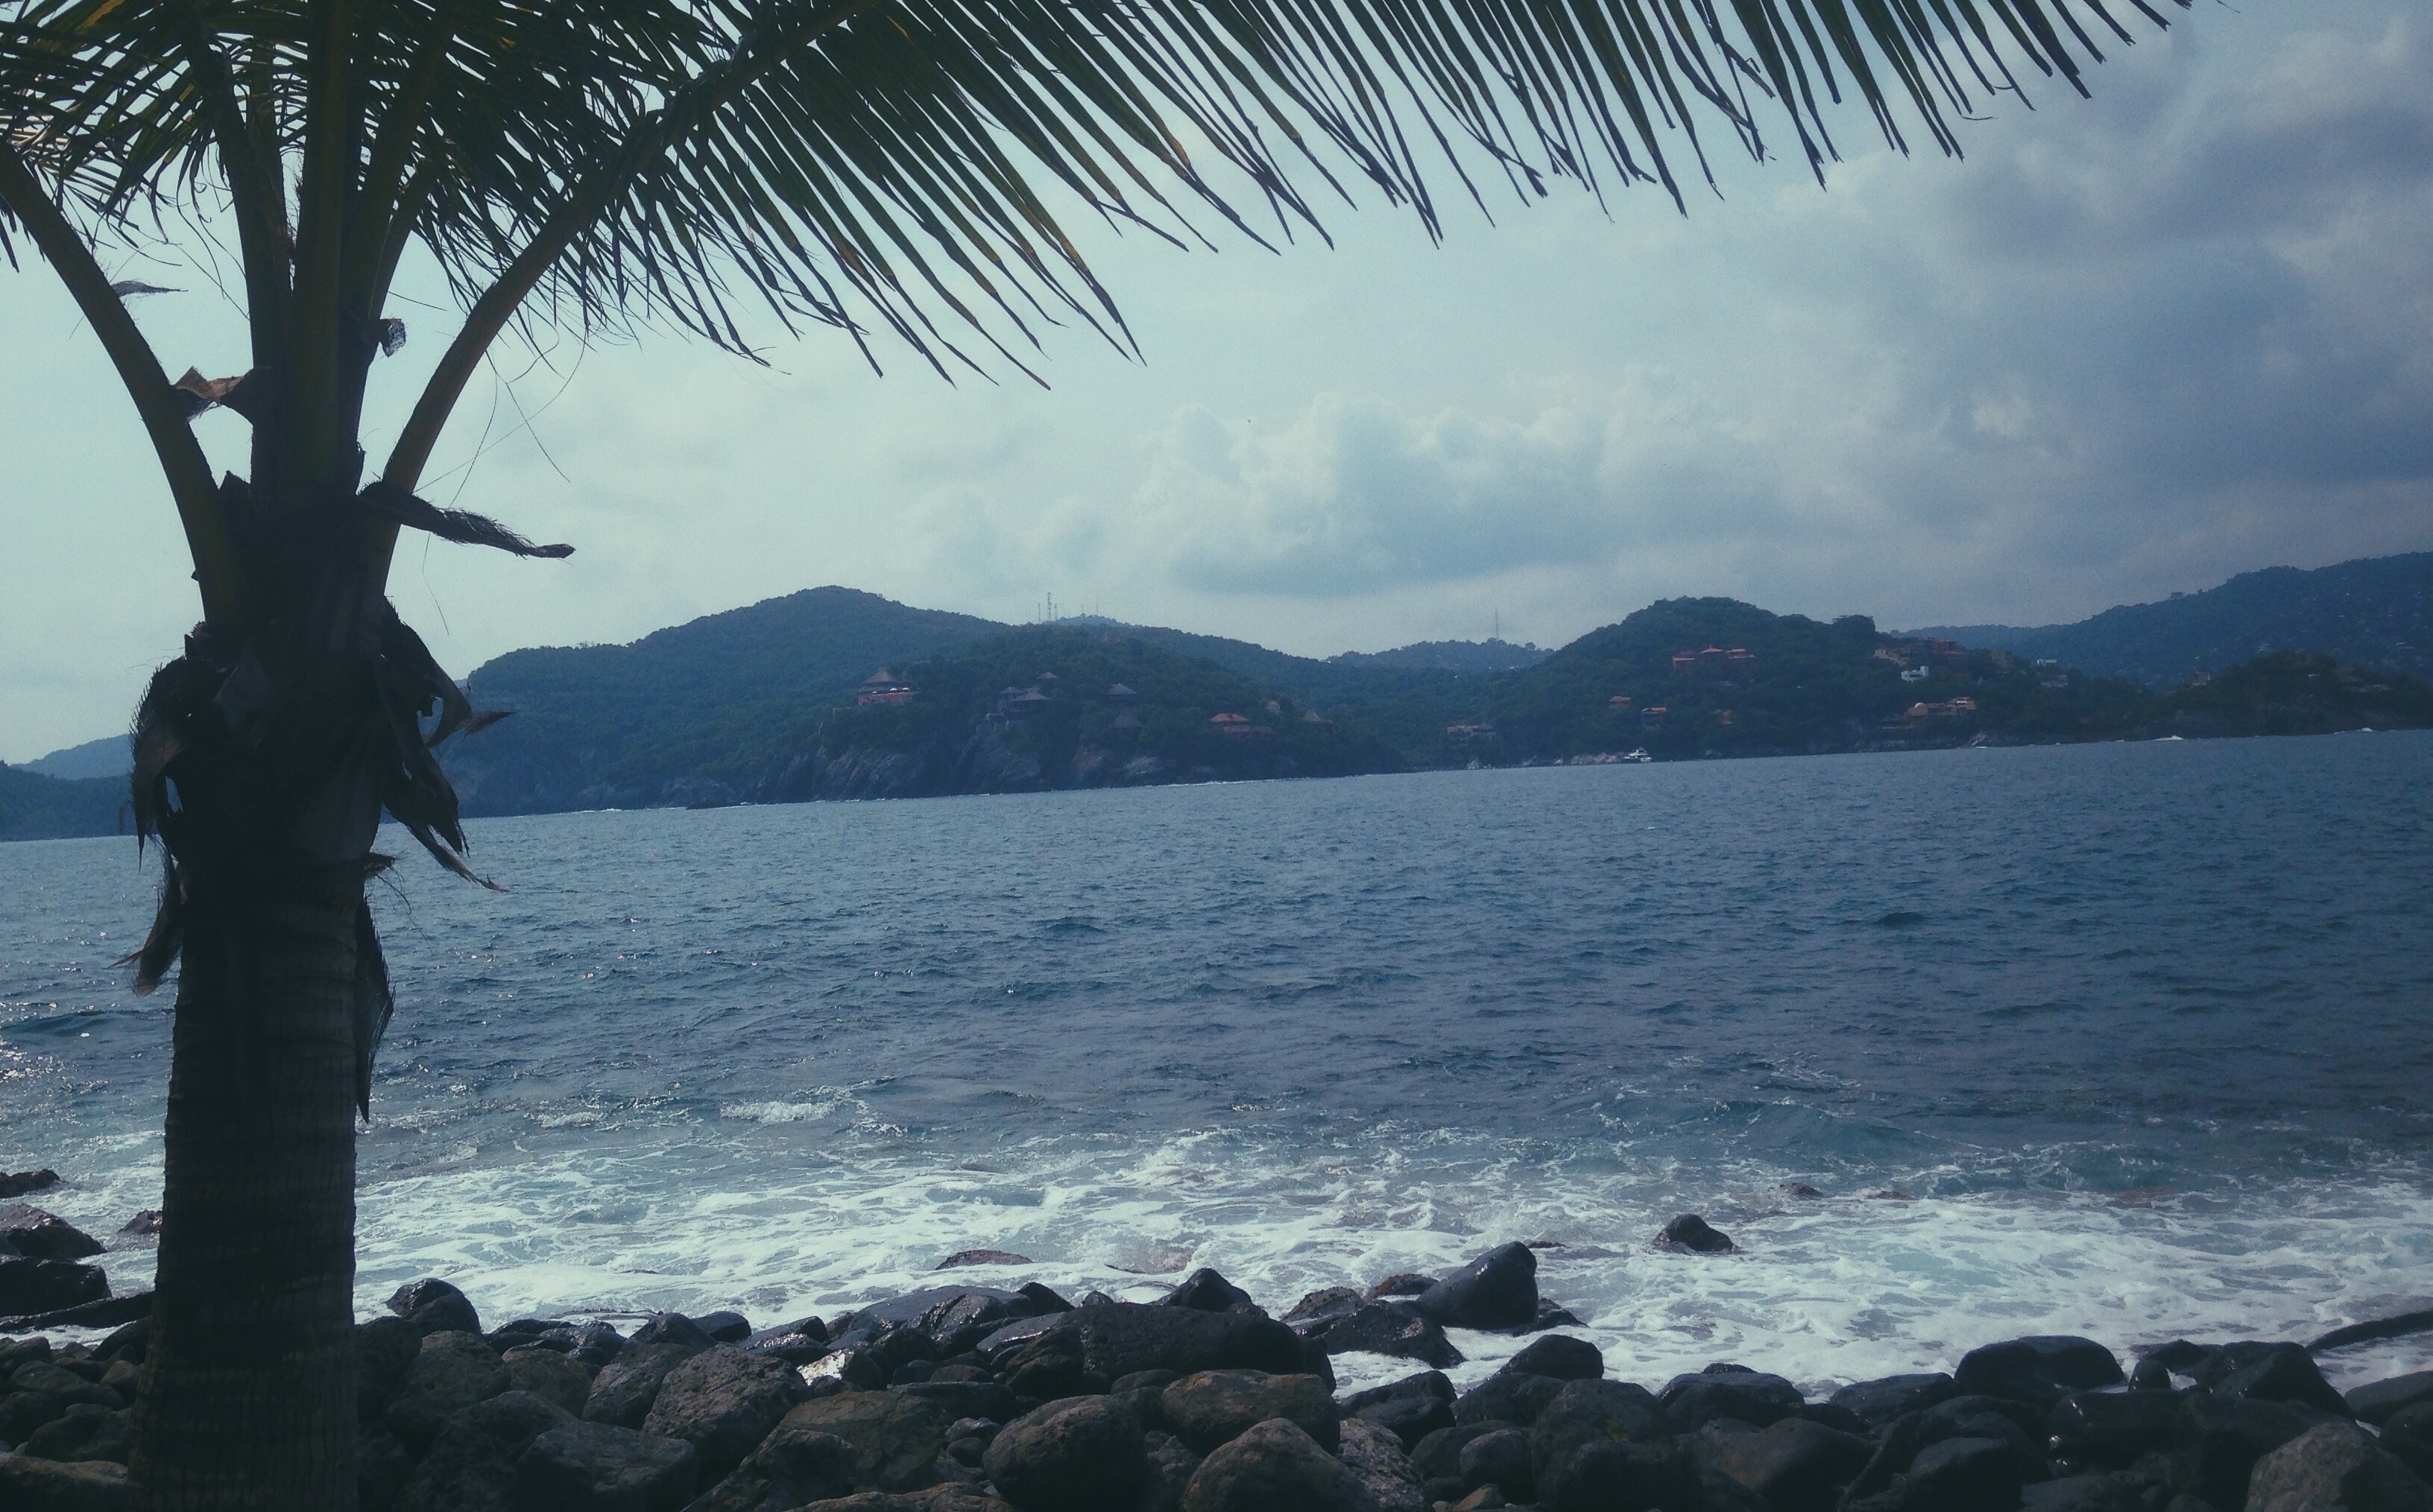
beach, sea, coast, tree, water, ocean, horizon, mountain, cloud, sunlight, morning, shore, wave, lake, wind, dusk, weather, bay, atmospheric phenomenon, arecales